Northwest Arkansas National Airport

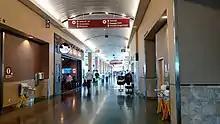
Terminal view

The airport covers 2,680 acres (1,085 ha) at an elevation of 1,288 feet (393 m). It has two runways, 16R/34L and 16L/34R. 16L/34R is 8,801 feet long by 150 feet (2,683 x 46 m) wide and 16R/34L is 8,800 feet long by 150 feet (2,682 x 46 m) wide.